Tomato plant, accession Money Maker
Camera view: tilt-top (135 deg); turntable rotation: 60 degrees
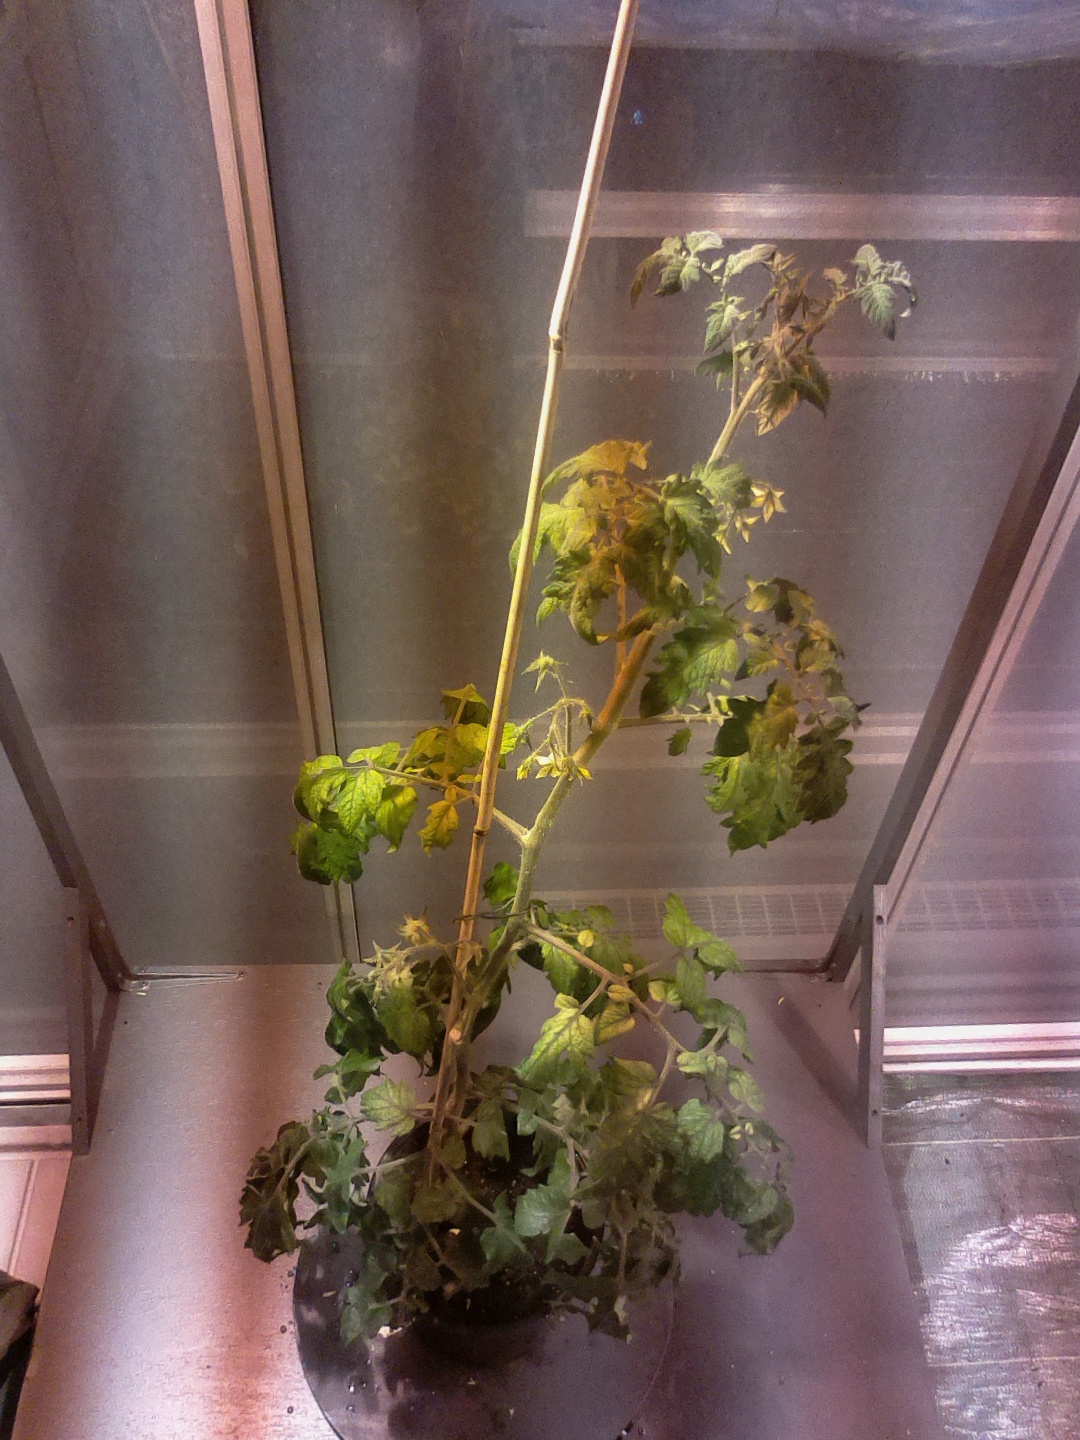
BBCH growth stage 71: 10%-20% of final fruit size